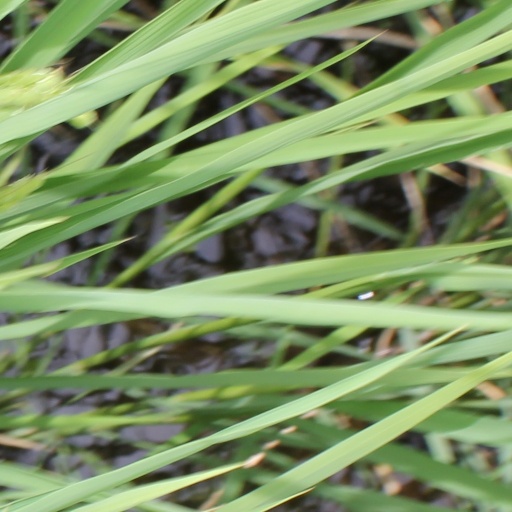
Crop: rice